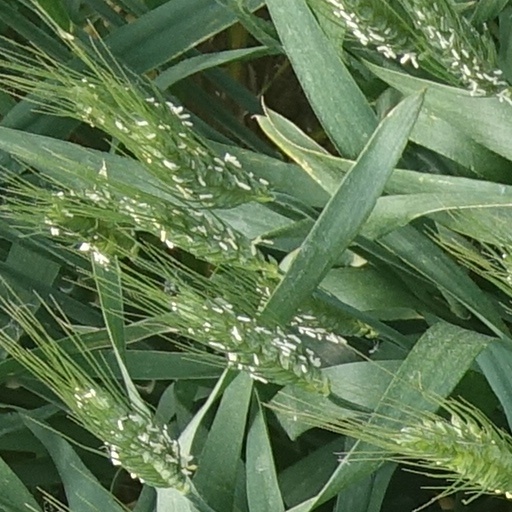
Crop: wheat